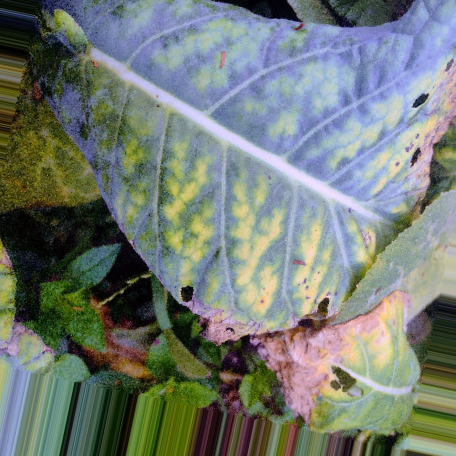
Label: Downy Mildew